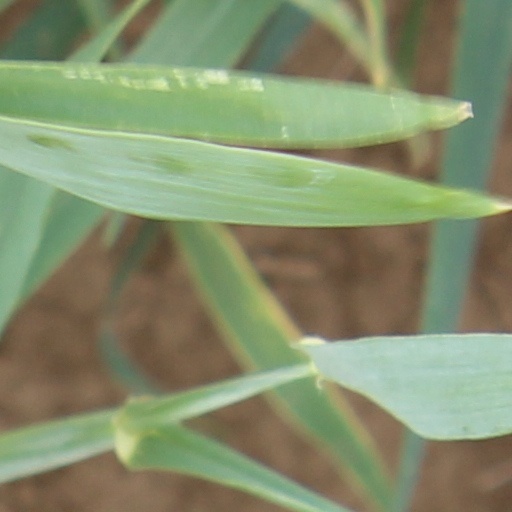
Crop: wheat